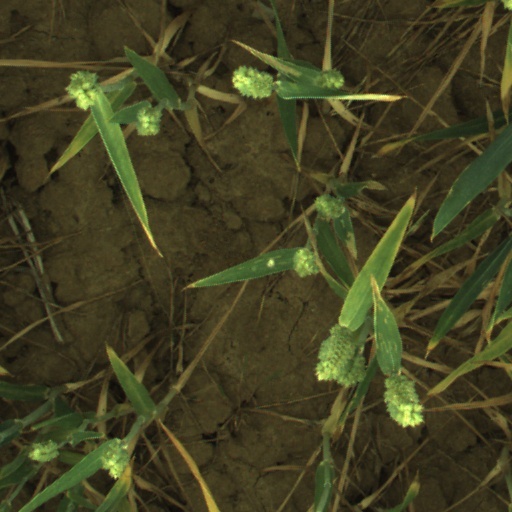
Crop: wheat